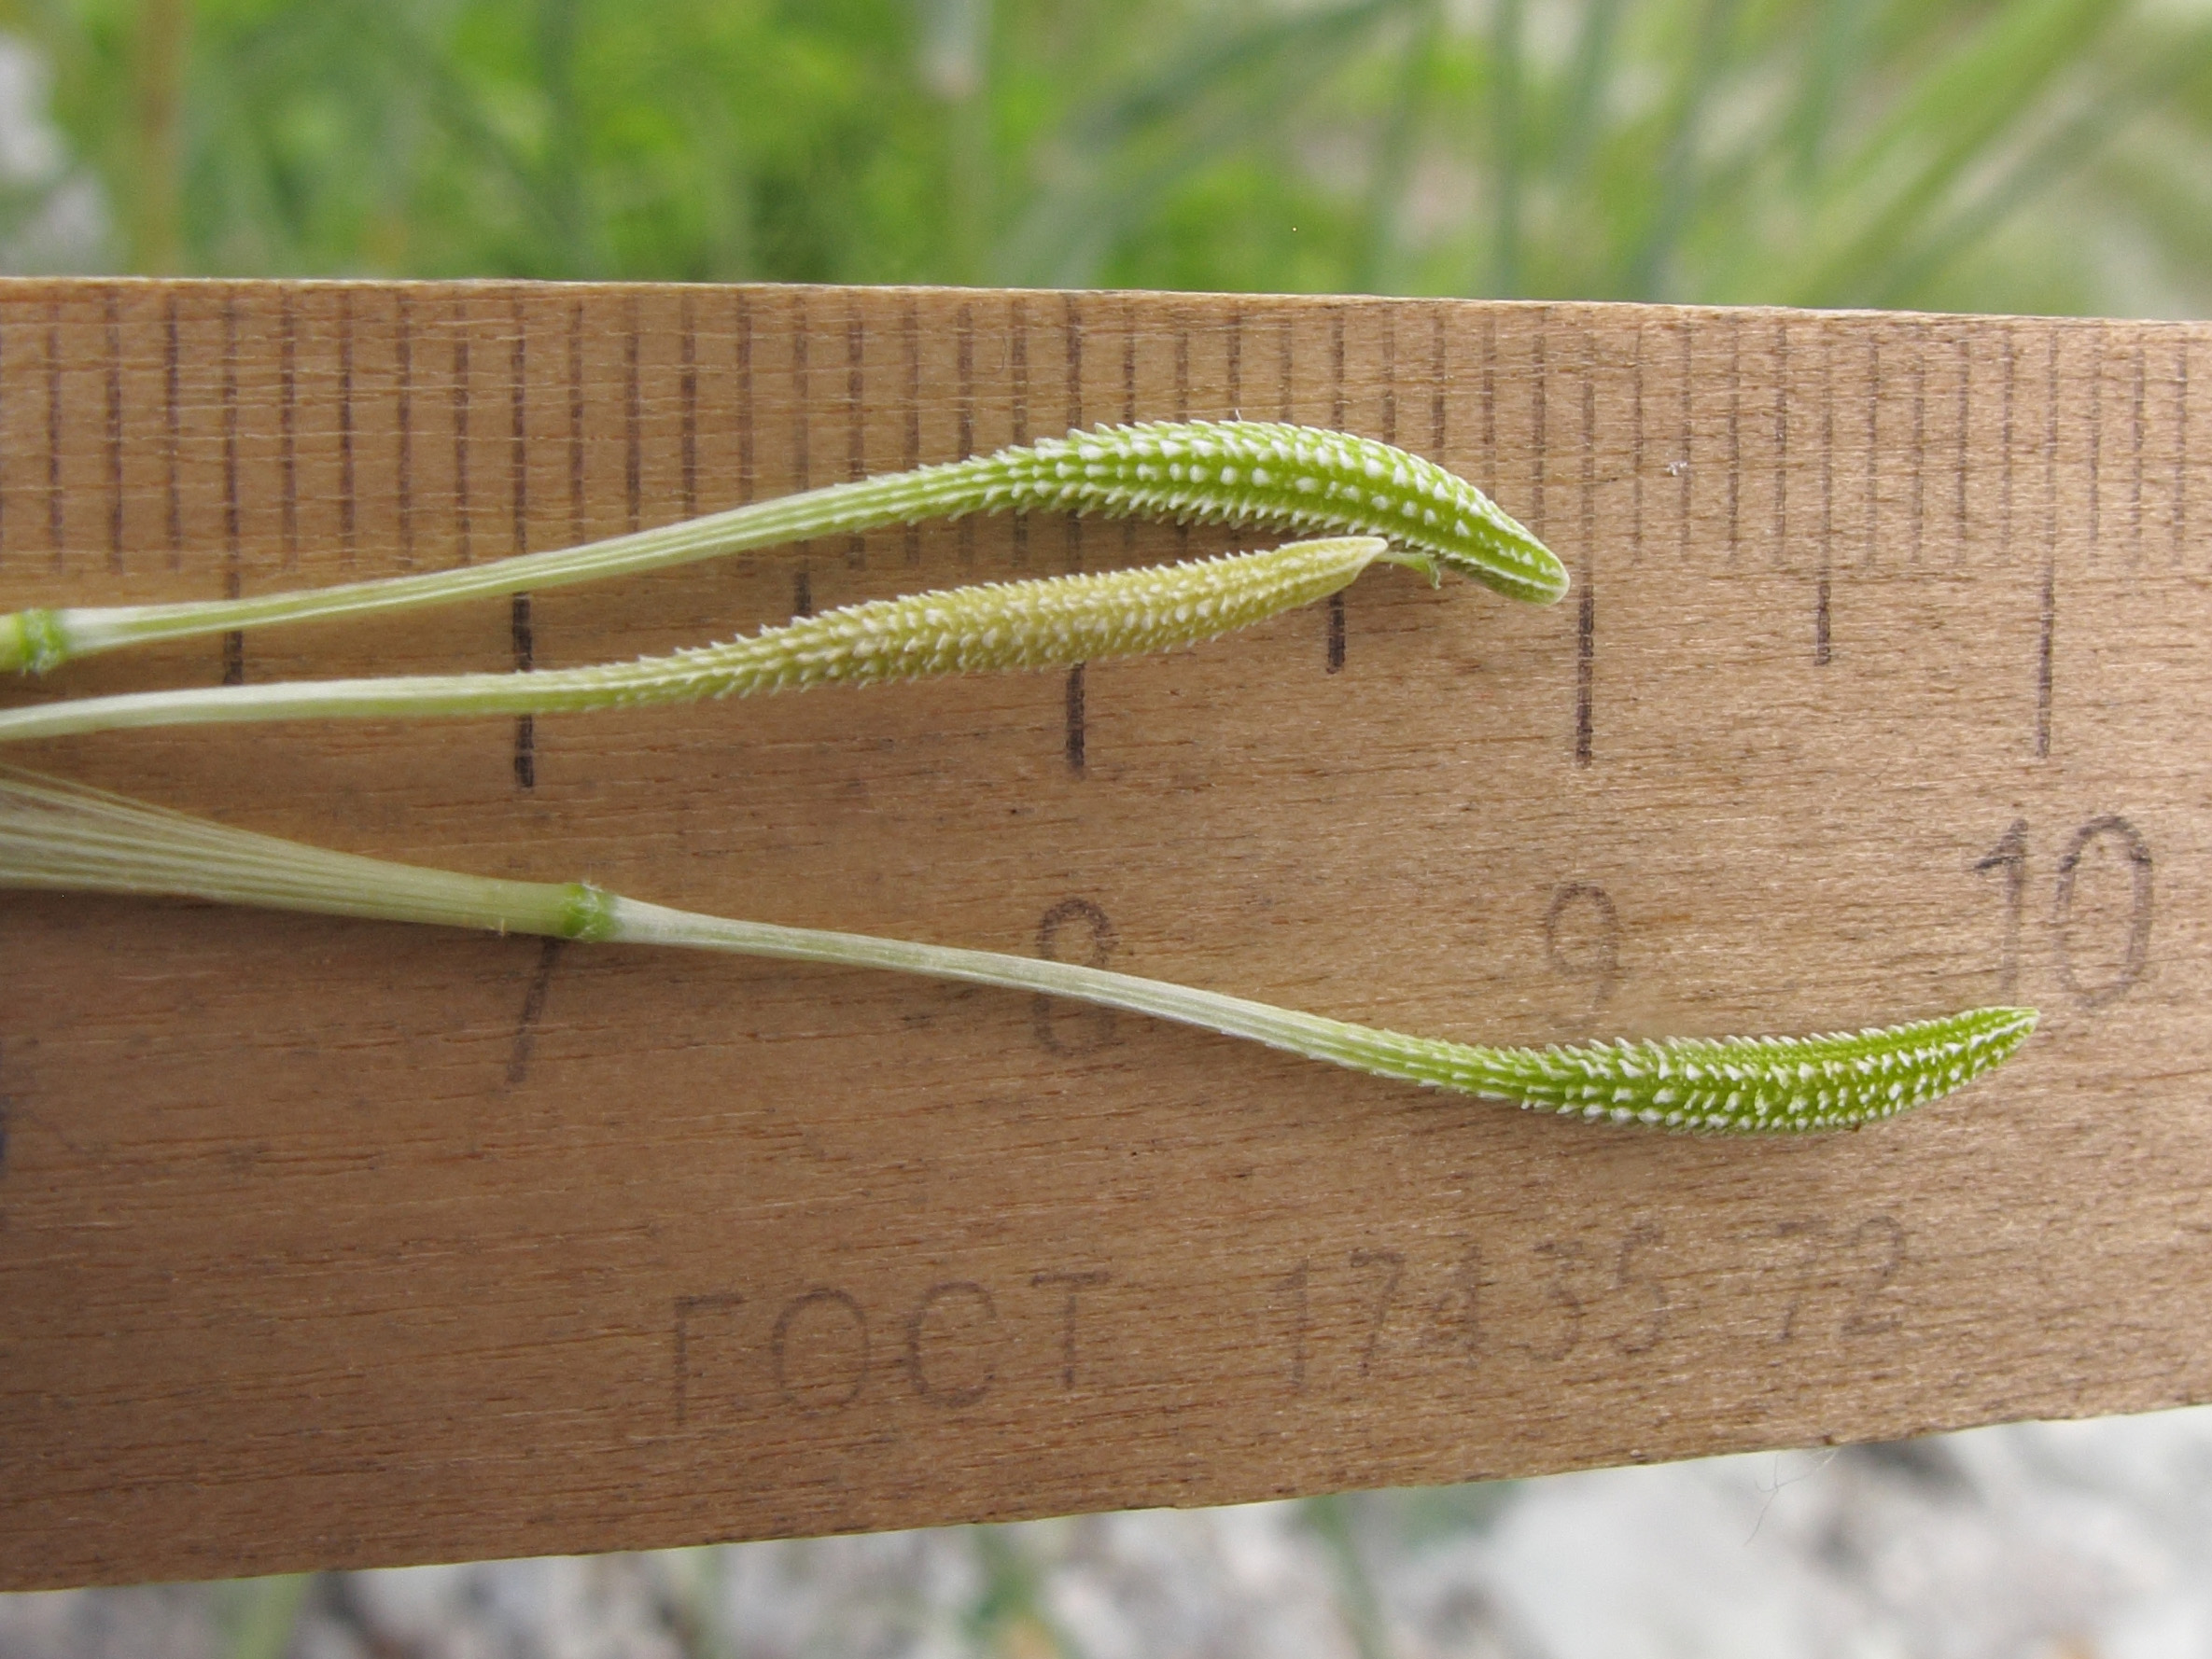
plant, reptile, lizard, grass, grass family, scaled reptile